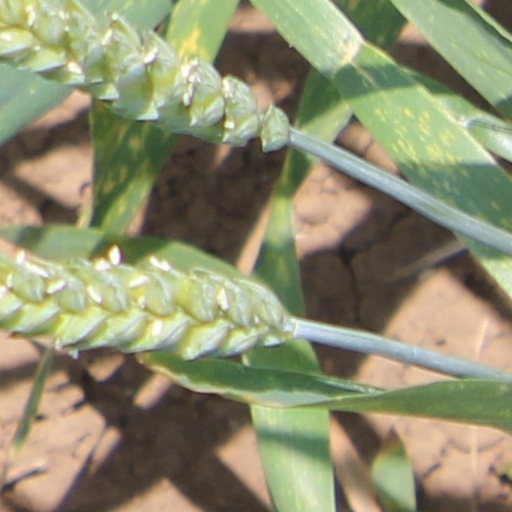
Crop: wheat